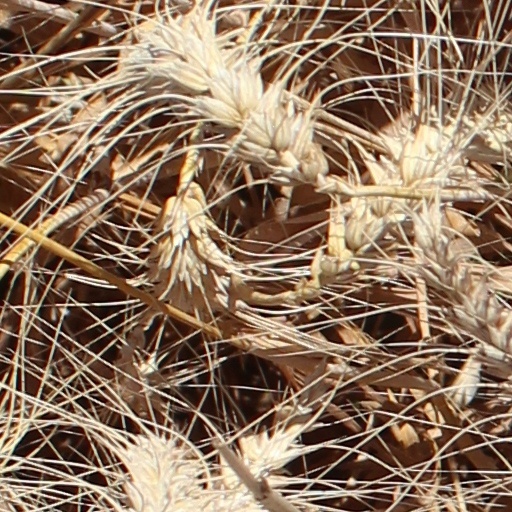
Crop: wheat